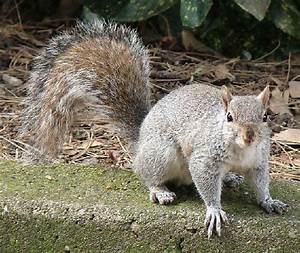
Label: scoiattolo